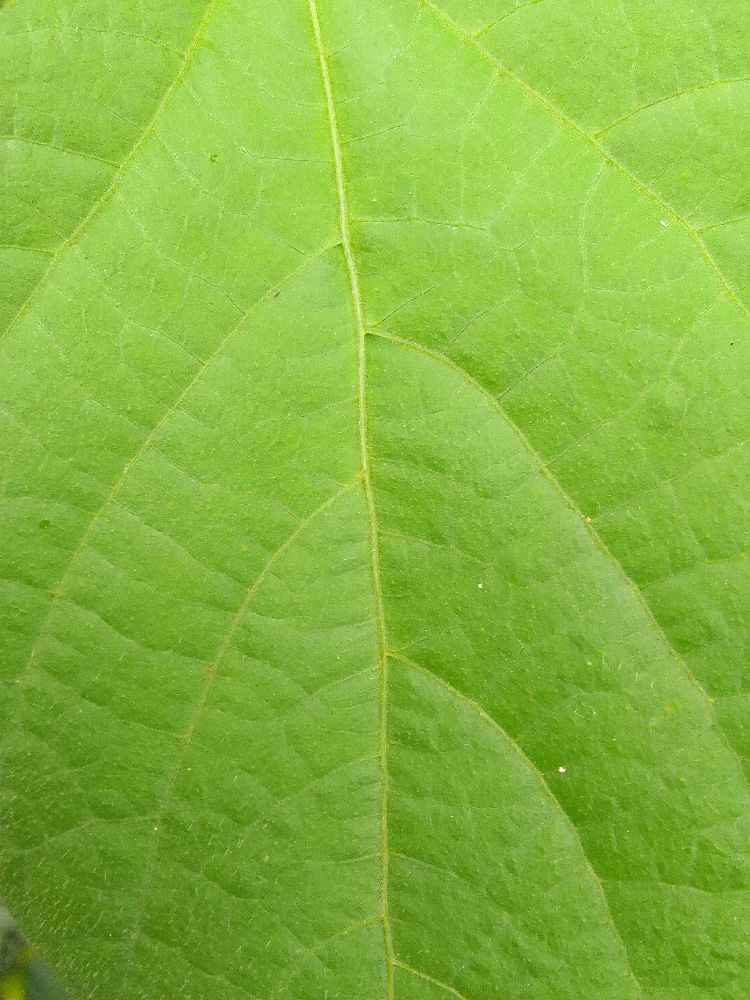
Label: healthy